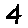
Label: 4